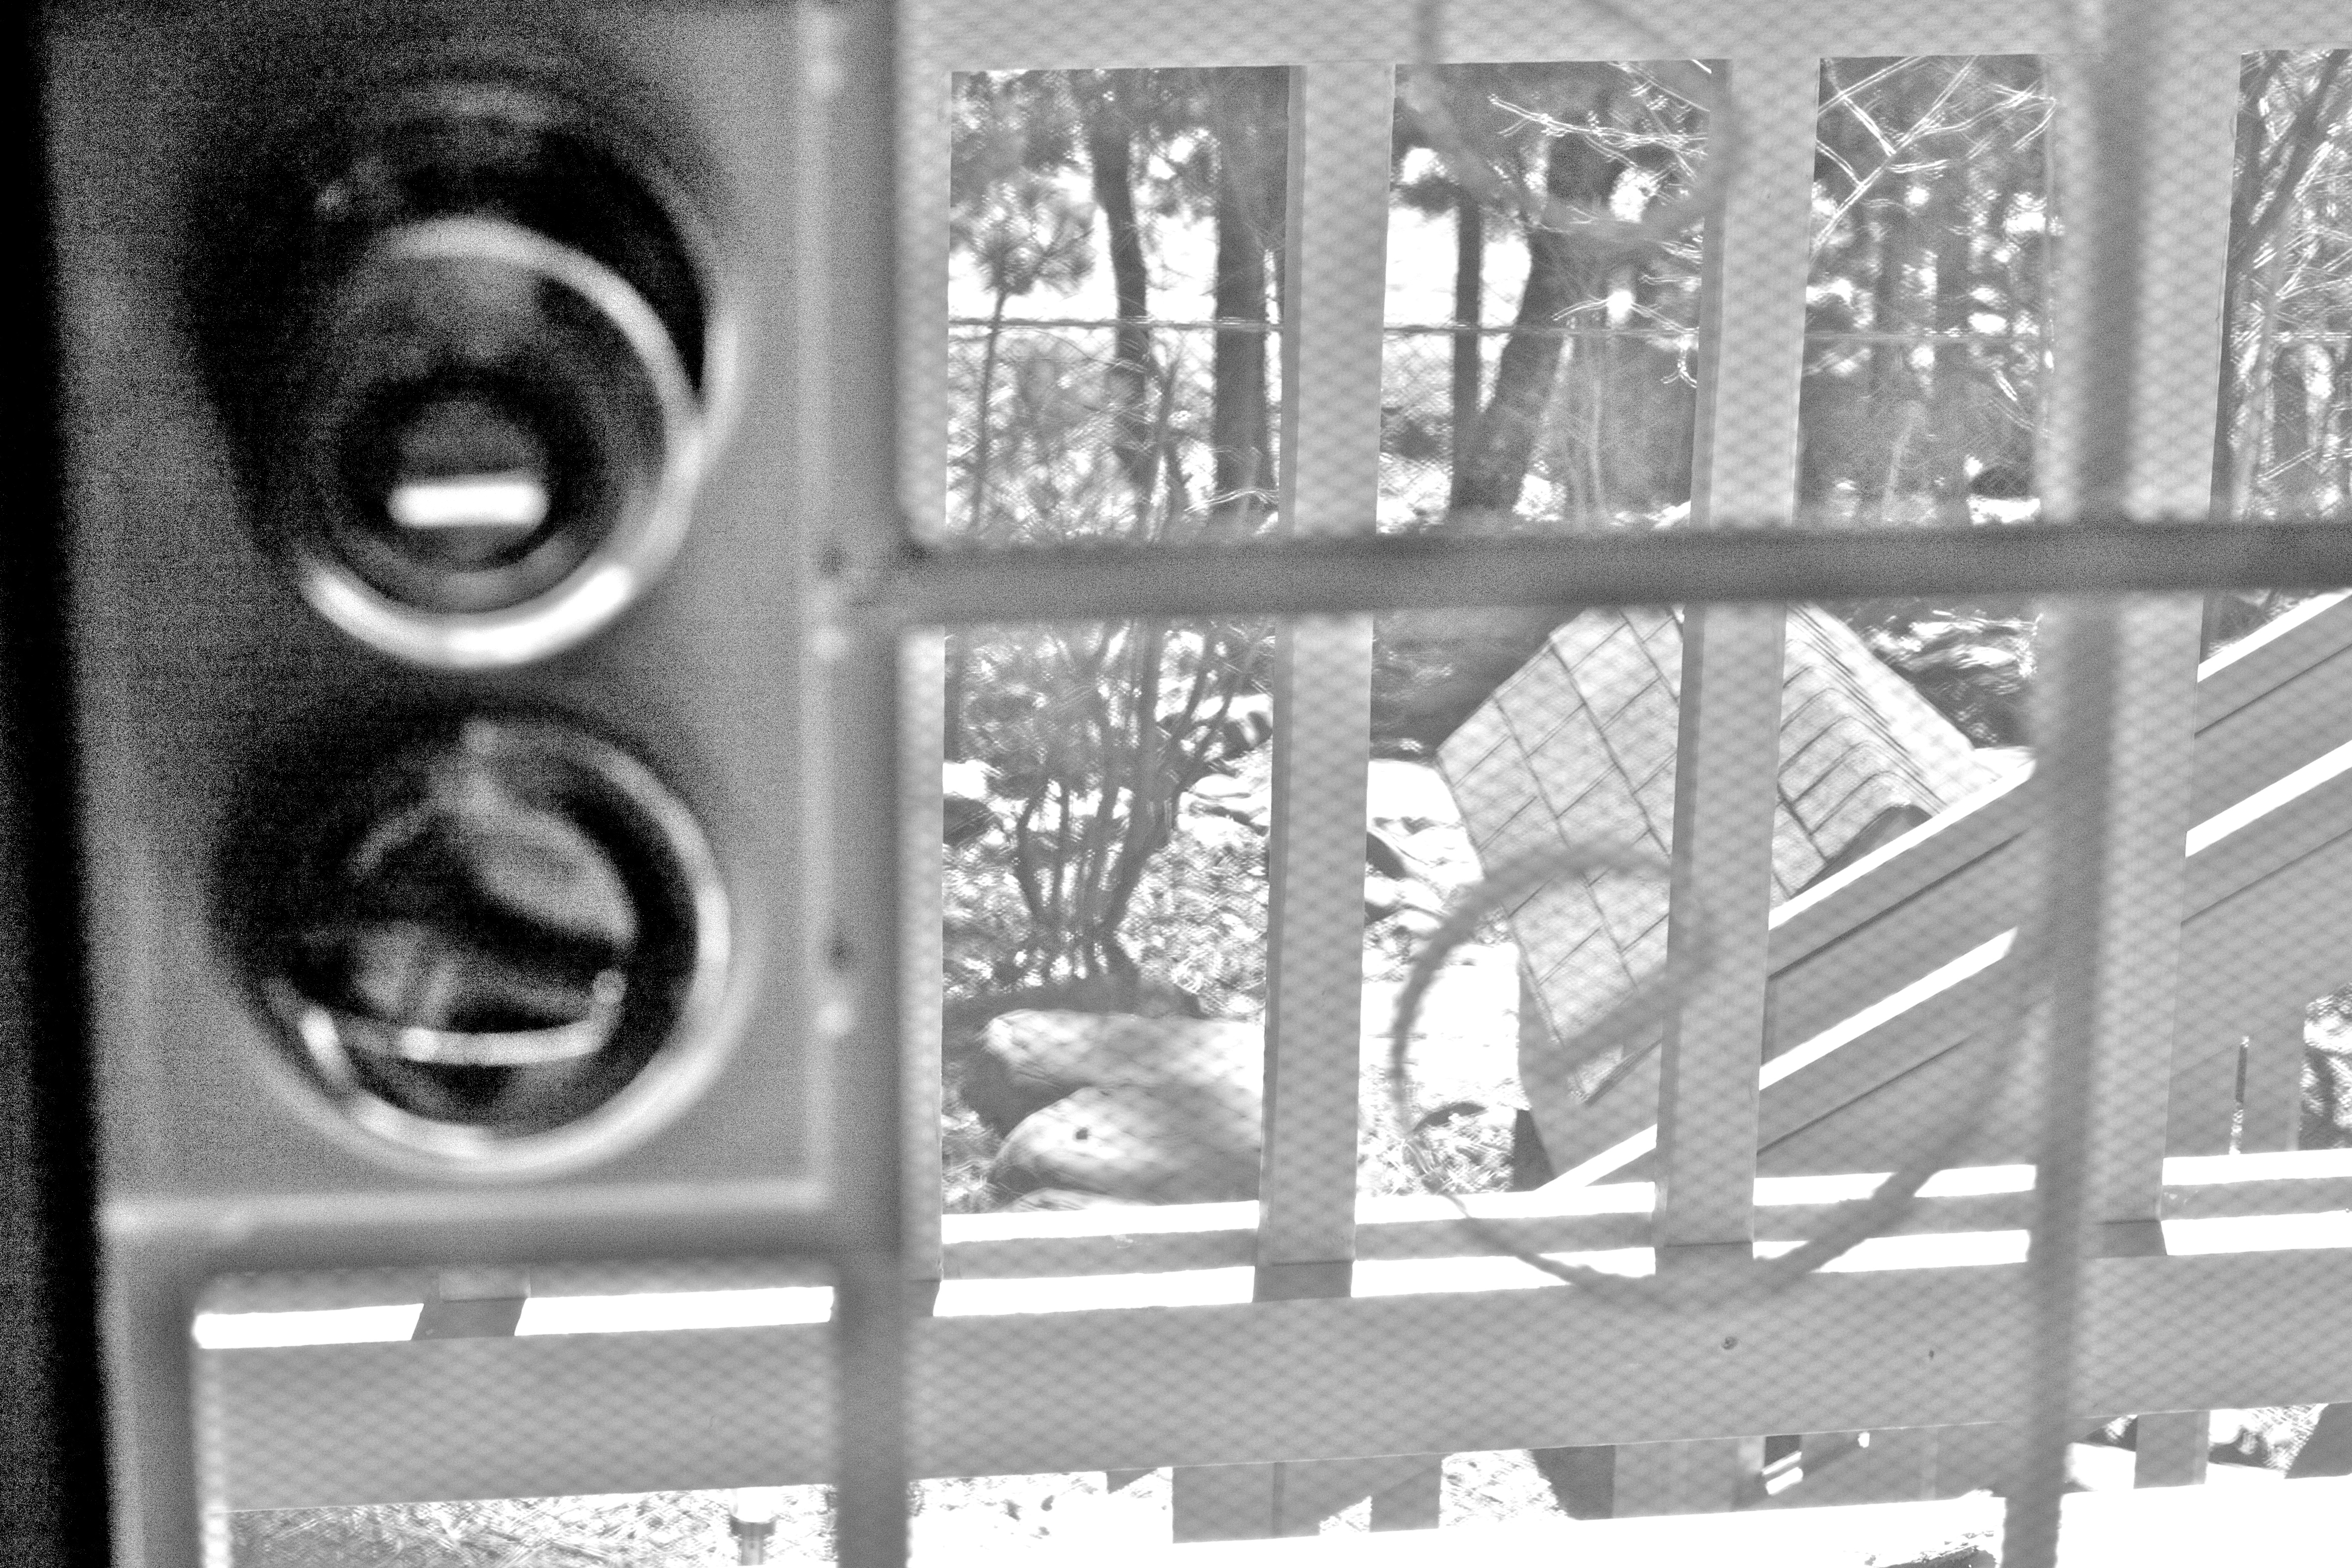
black and white, white, photography, window, black, monochrome, photograph, iron, monochrome photography